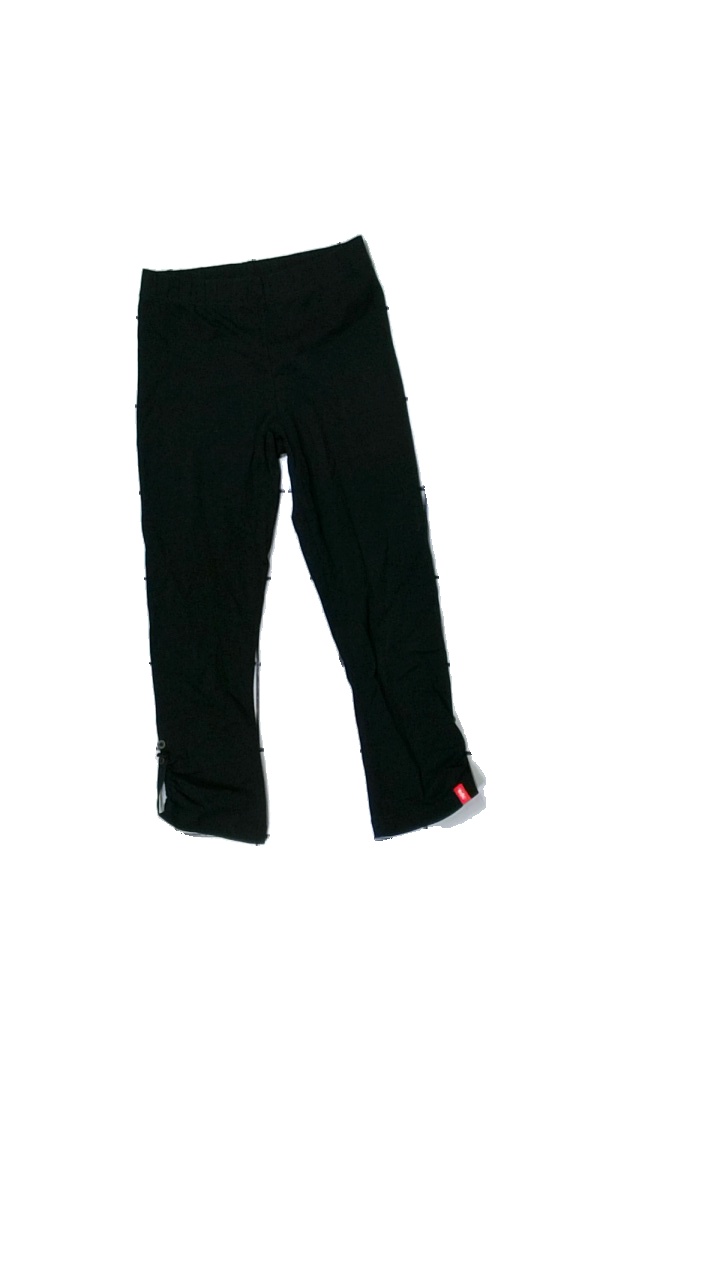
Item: Tights (Ladies)
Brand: Edc (esprit De Corps)
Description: svarta tights som går till knäna, urtvättad
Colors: Black
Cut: Cropped
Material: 100% cotton
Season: All
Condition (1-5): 2
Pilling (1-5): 2
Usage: Export
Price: <50